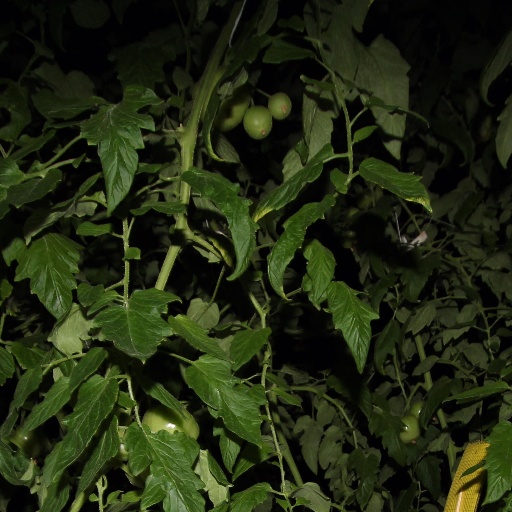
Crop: tomato